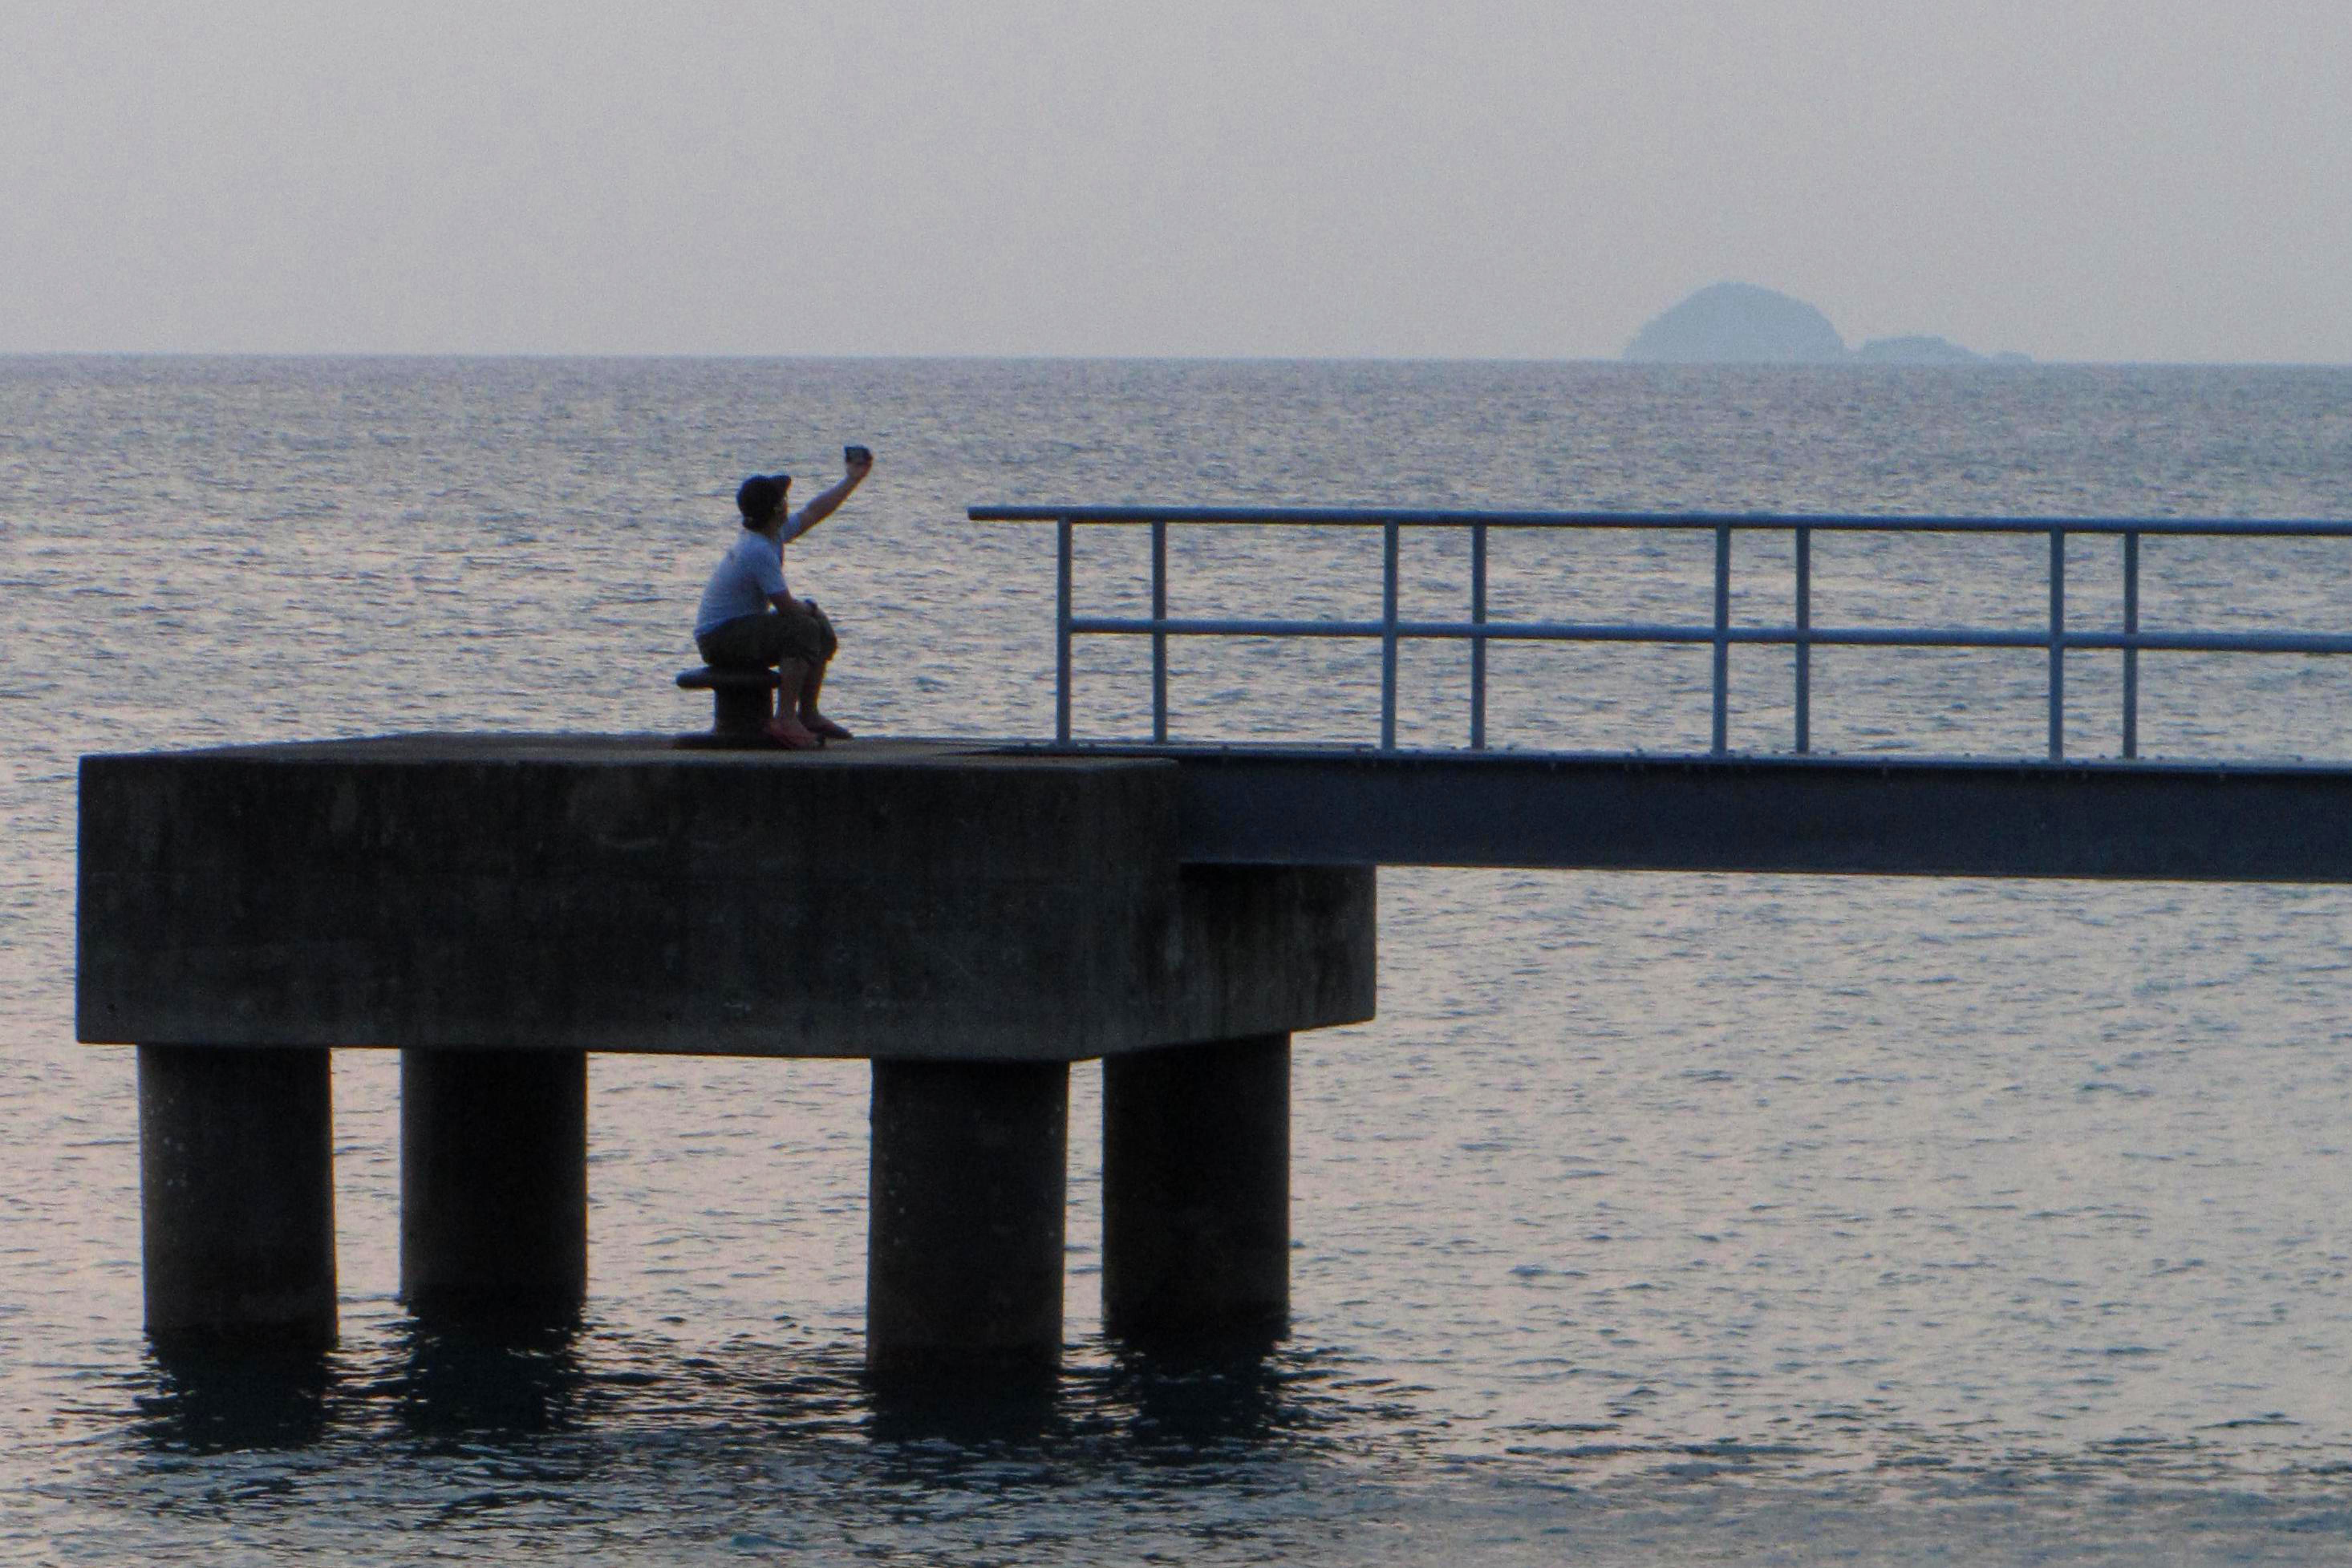
seaside, water, pier, sea, sky, ocean, dock, wave, bridge, sculpture, horizon, architecture, nonbuilding structure, vacation, recreation, leisure, sitting, lake, river, statue, coast